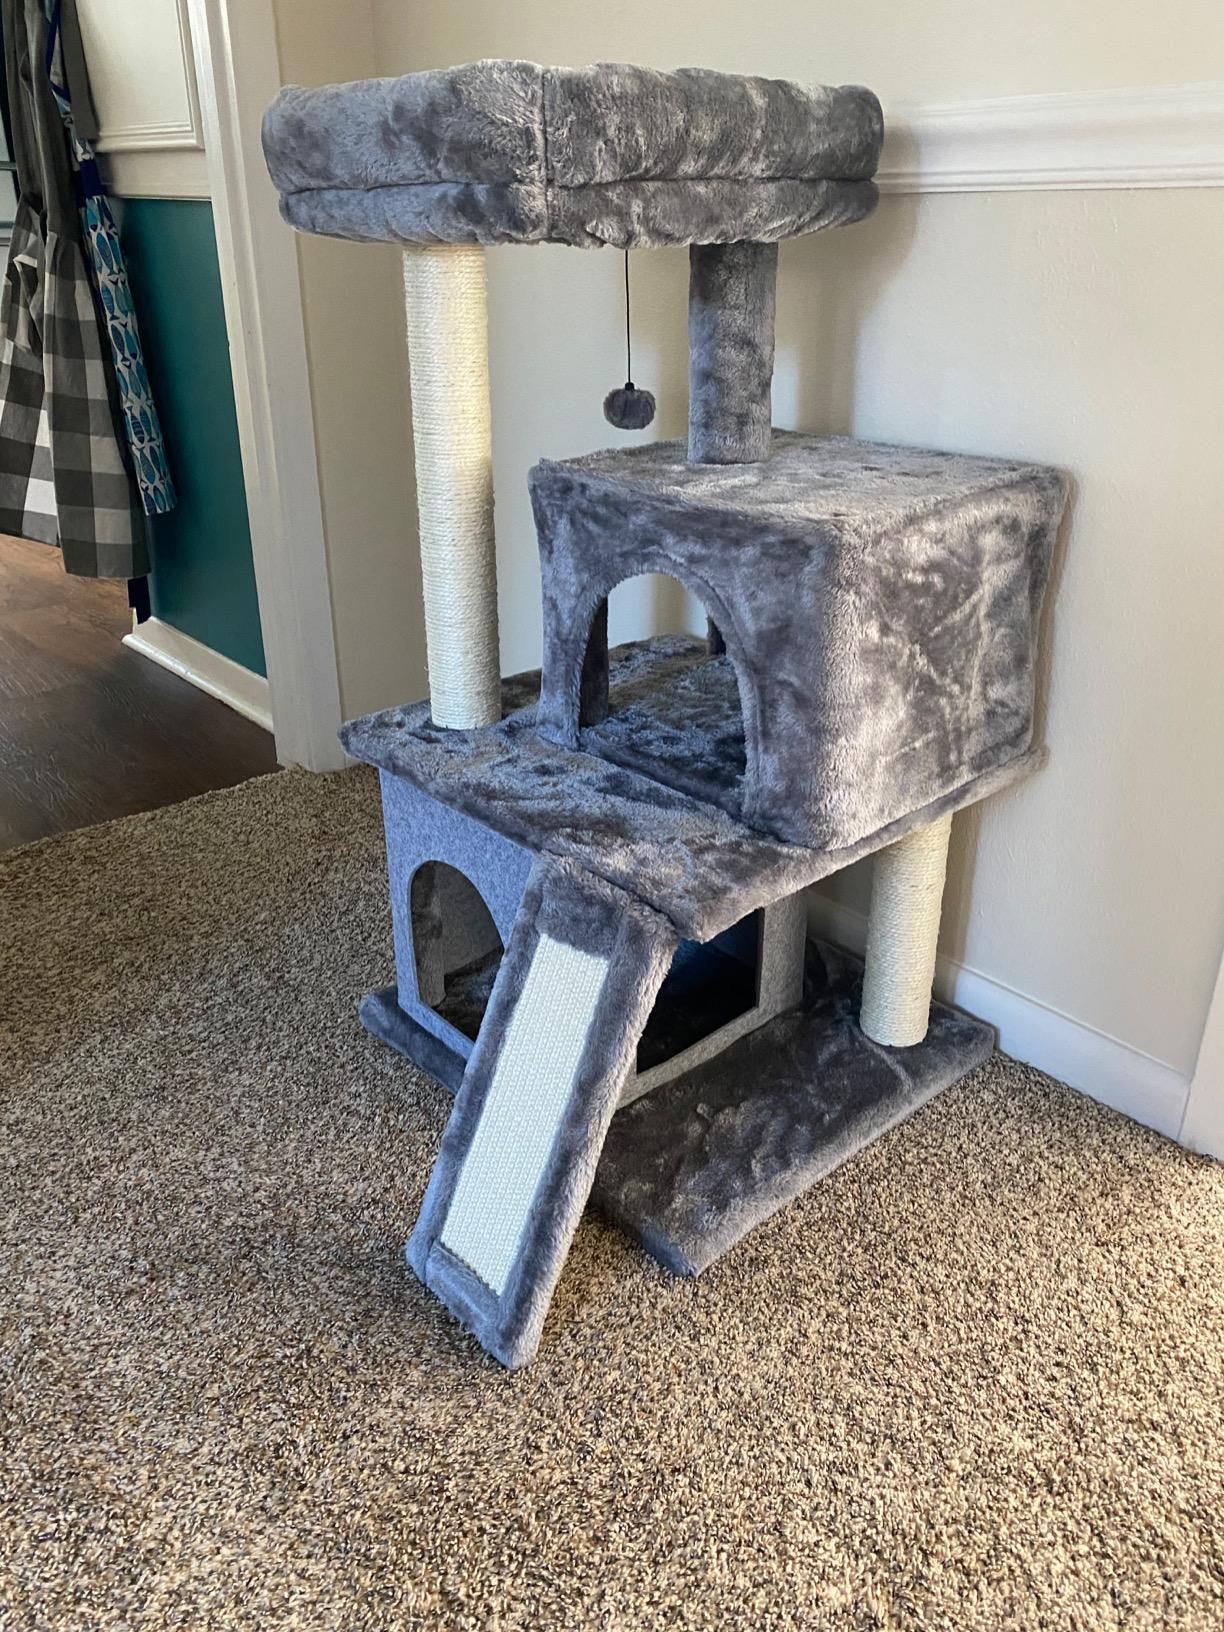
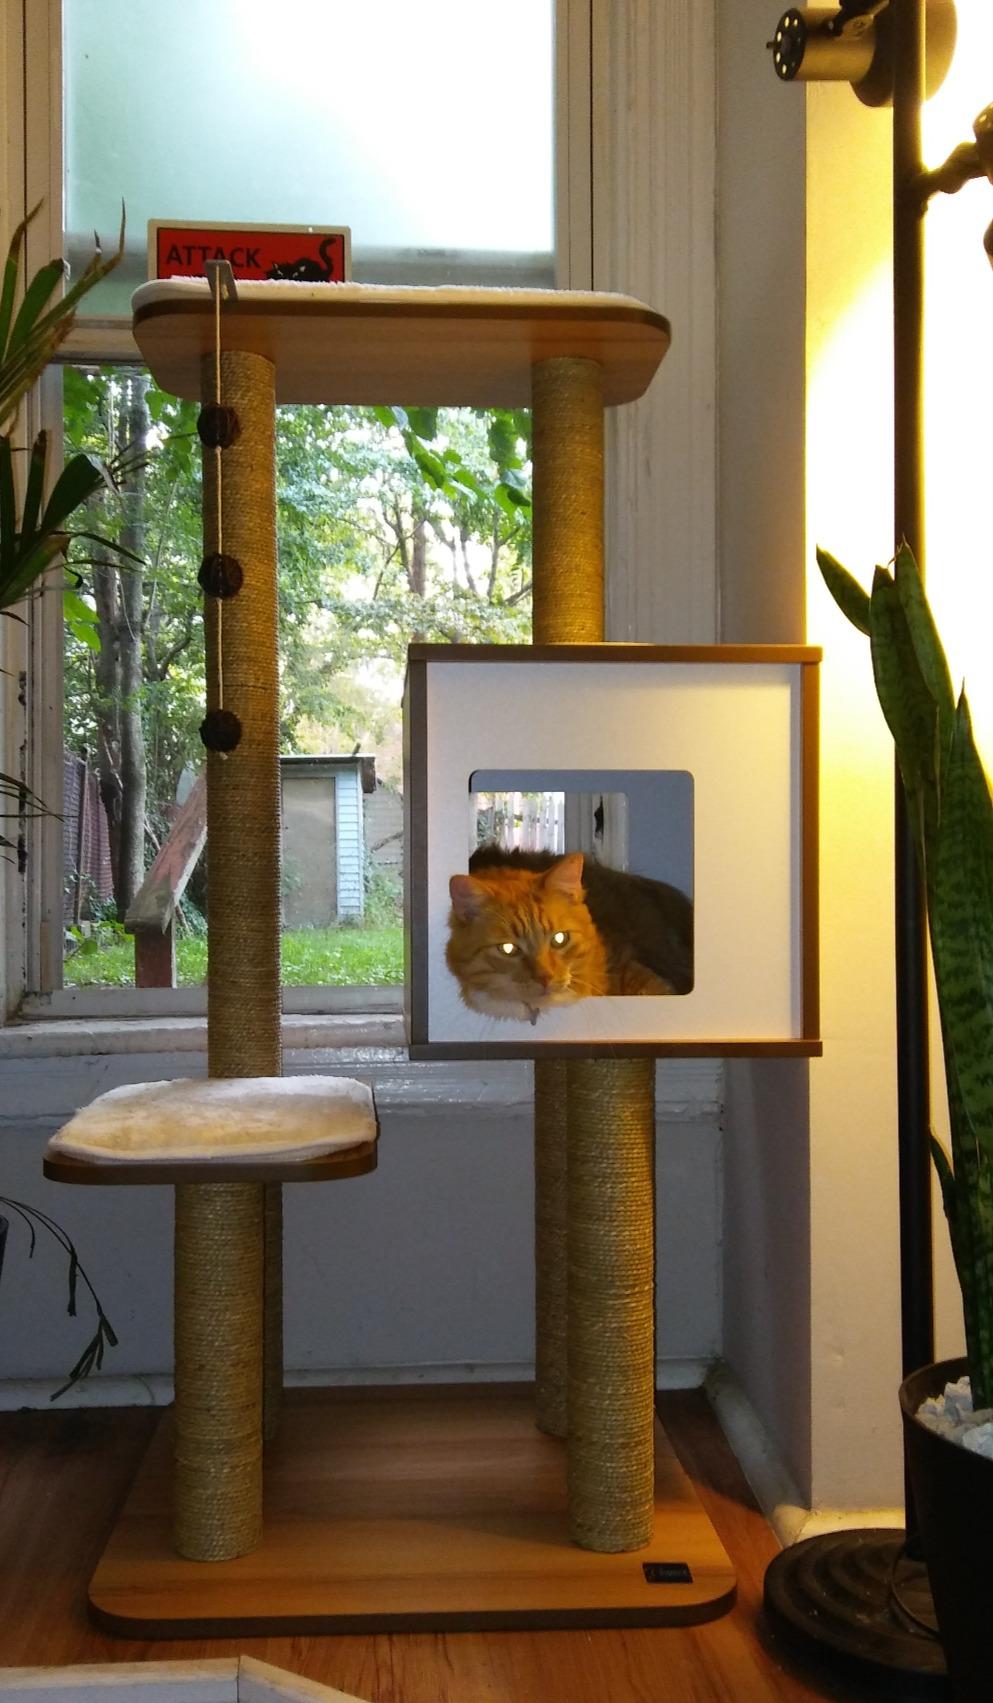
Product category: items_cat tree
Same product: no